Church of the Good Shepherd (Syracuse, New York)

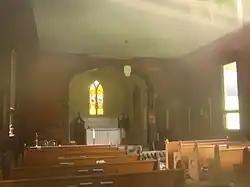

The Church of the Good Shepherd is a historic Episcopal church located on the Onondaga Indian Reservation near Syracuse, Onondaga County, New York. It is an older building that was remodeled in 1869-1870 for Episcopal worship. It is a one-story, rectangular frame church with Gothic Revival style design elements. The three bay by three bay building has a projecting entrance topped by a one-stage bell tower. The building features pointed arched openings.